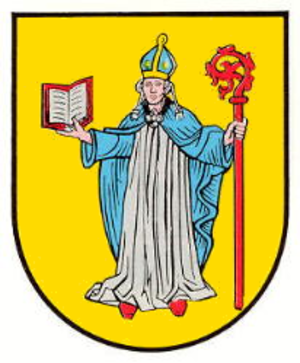
Ottersheim est une municipalité allemande située dans le land de Rhénanie-Palatinat et l'arrondissement du Mont-Tonnerre.